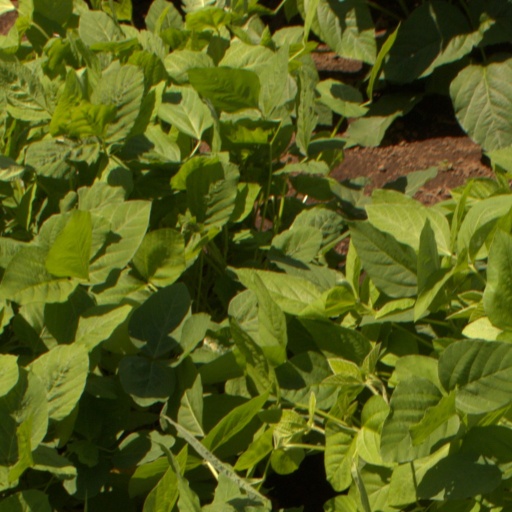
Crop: soybean